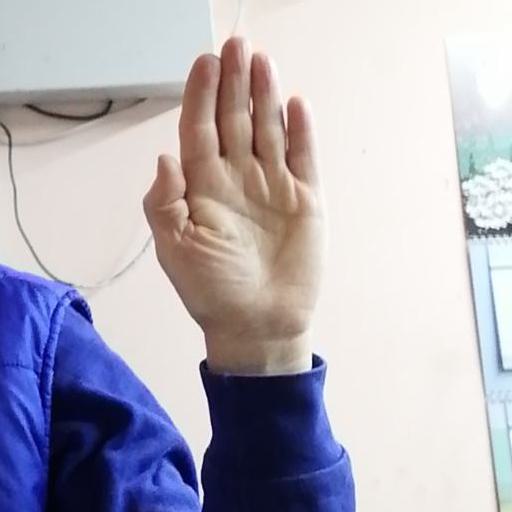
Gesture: stop